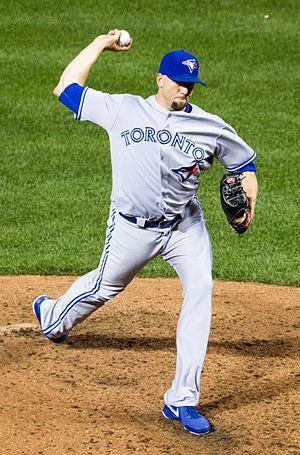
Steven Edward Delabar est un lanceur droitier des Ligues majeures de baseball sous contrat avec les Reds de Cincinnati.